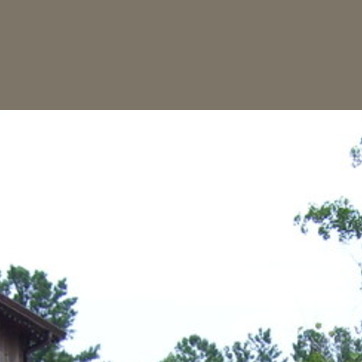
Material: sky